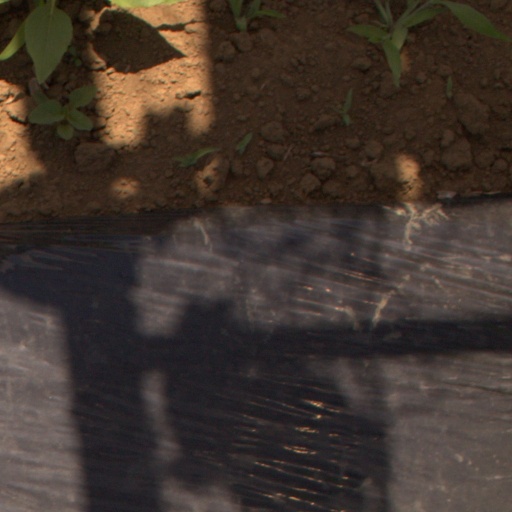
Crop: Jerusalem artichoke